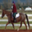
Label: horse